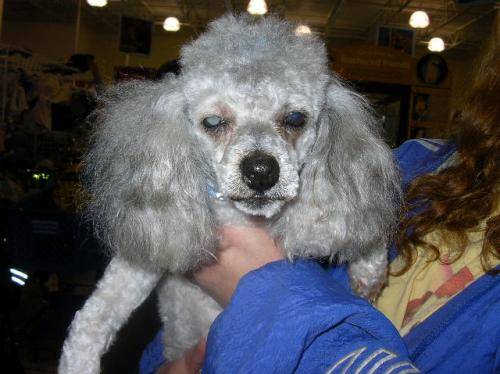
Label: dog